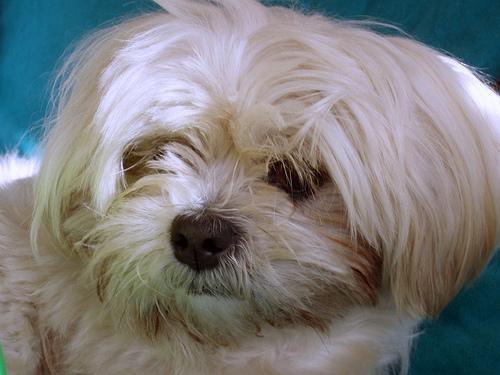
Lhasa